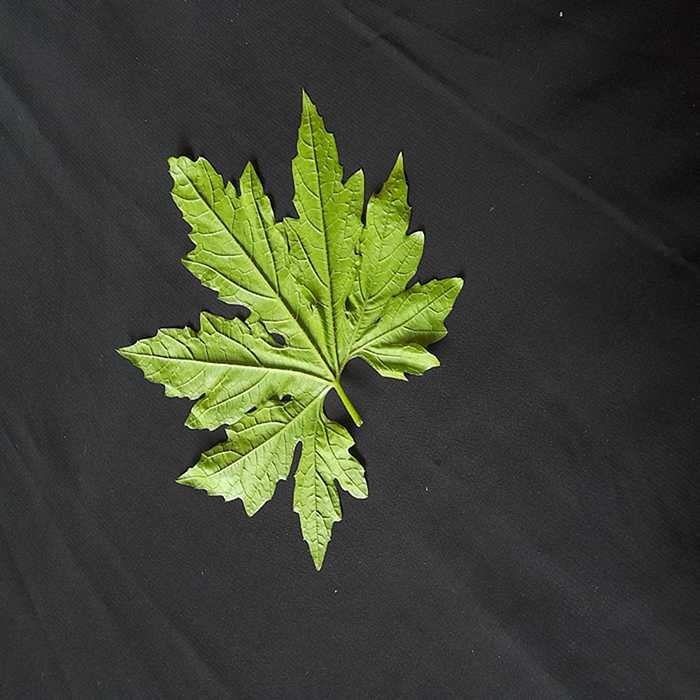
Plant: Bitter Gourd
Label: Fresh leaf